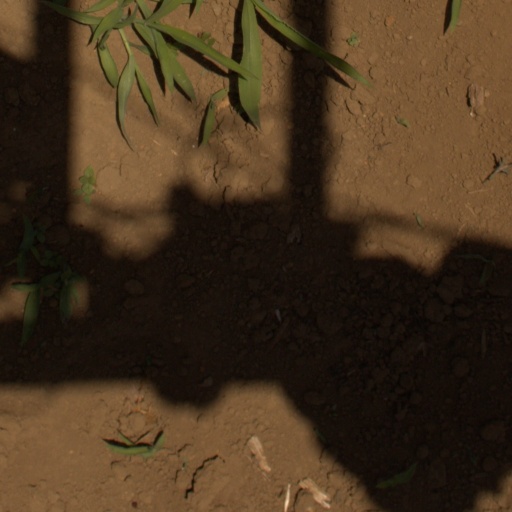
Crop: Jerusalem artichoke